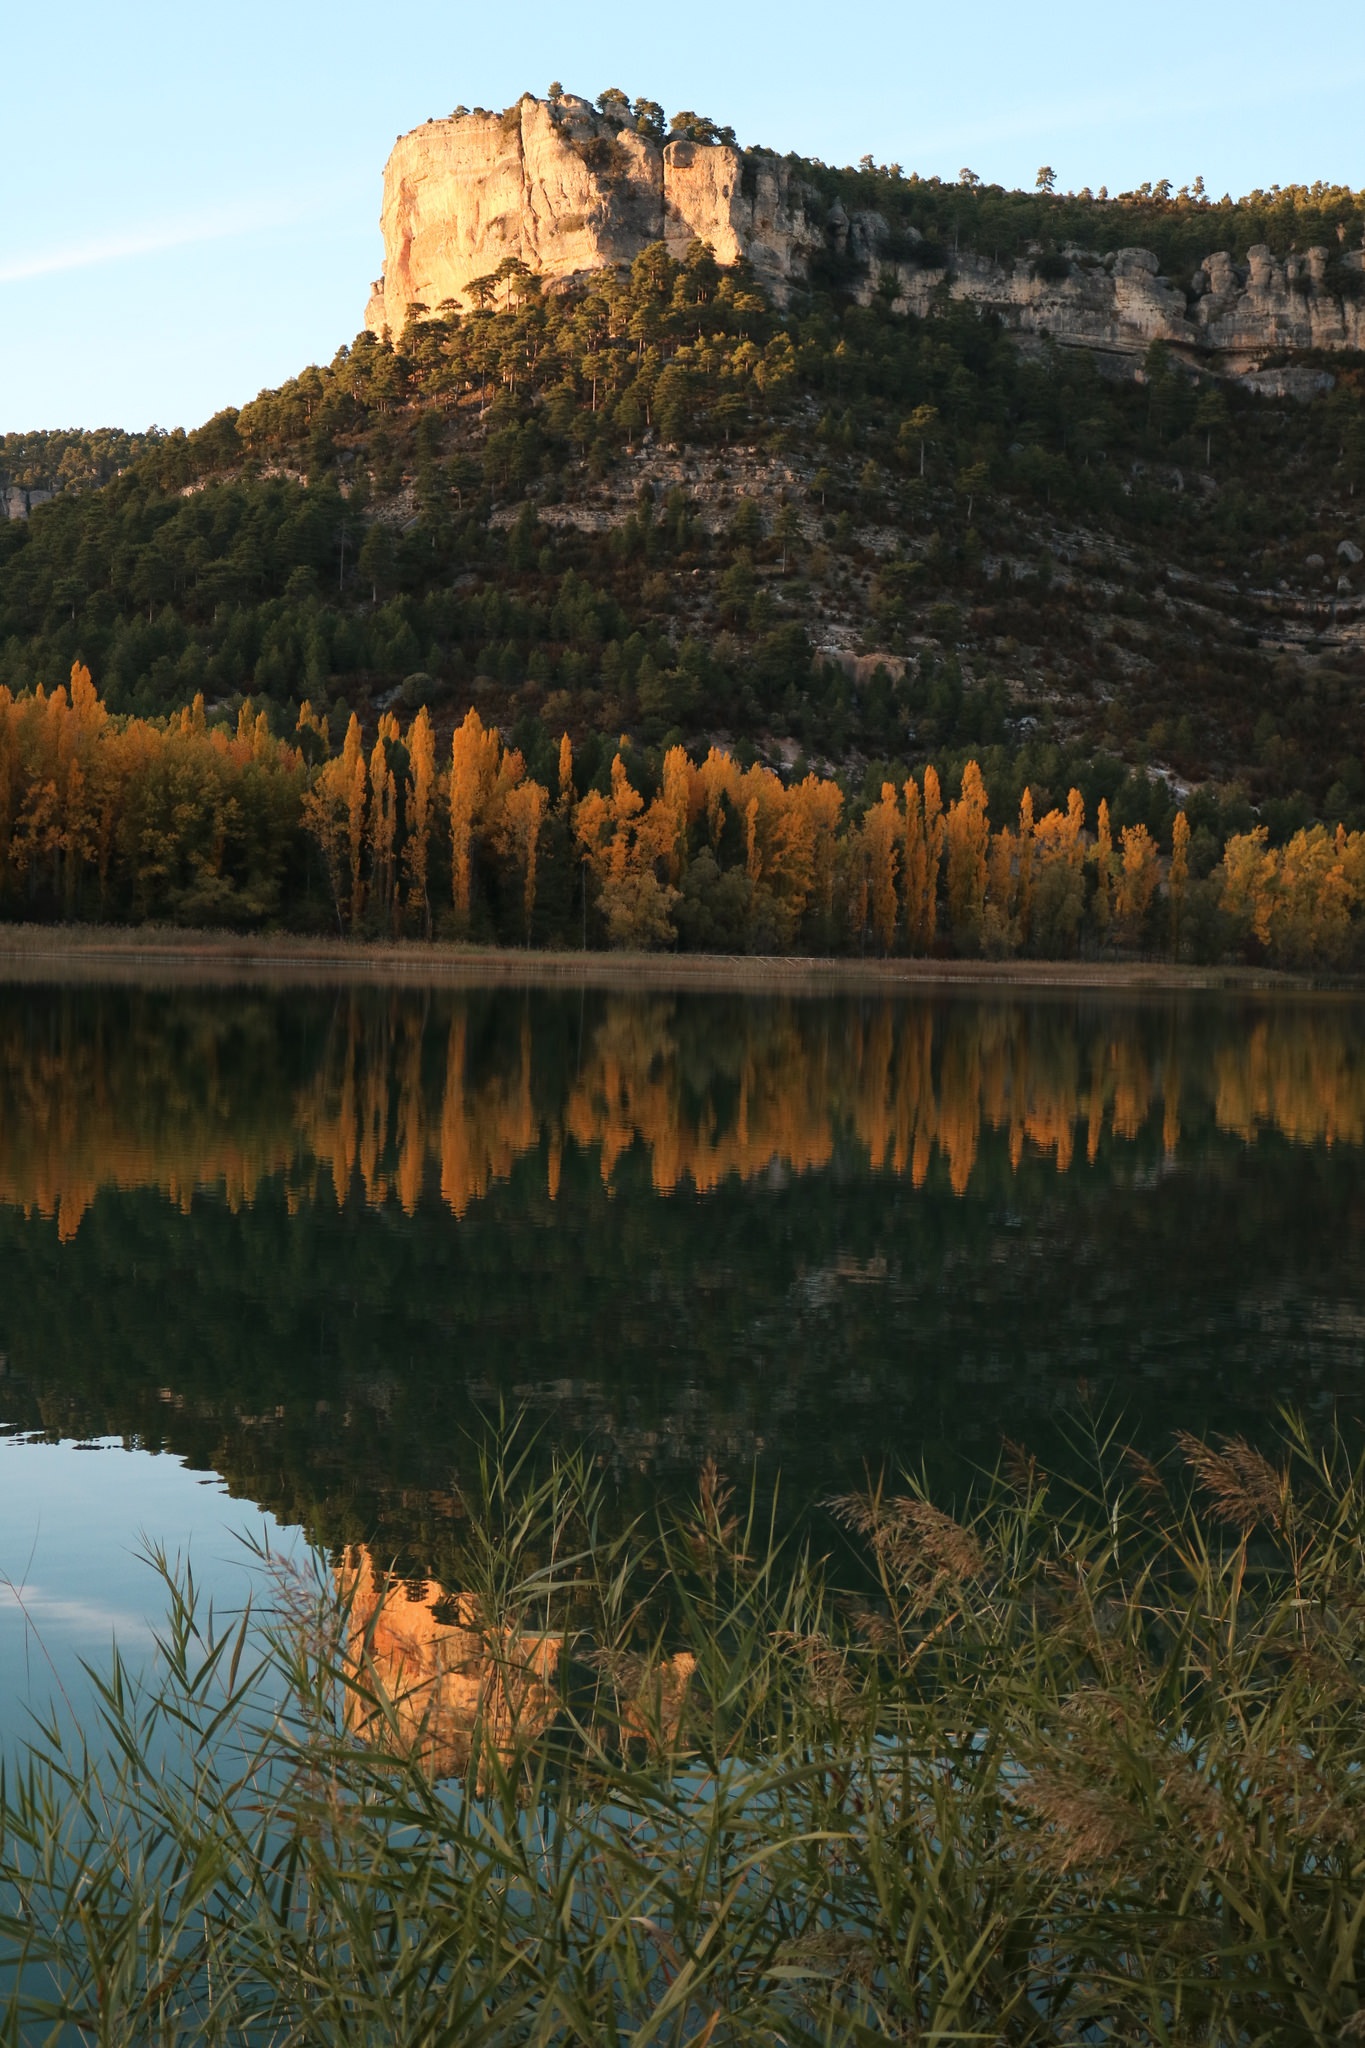
landscape, tree, nature, grass, rock, wilderness, mountain, plant, sunset, morning, leaf, hill, flower, lake, river, cliff, evening, reflection, autumn, terrain, season, geology, plateau, basin, autumn landscape, ecosystem, rural area, river cabriel, natural environment